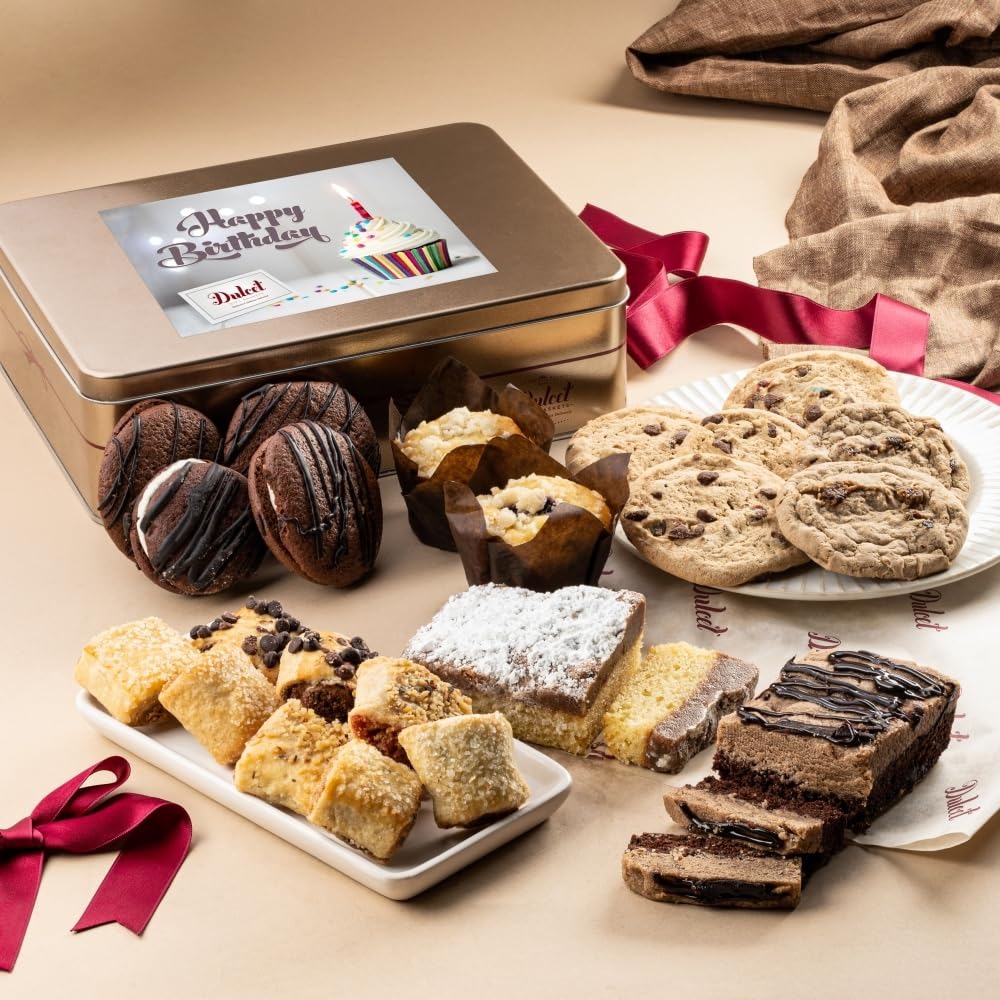
Item Name: Happy Birthday Food Gifts, Gourmet Birthday Gift Baskets for Women, Mom, Dad, Him, Her, Teens, College Student, Co-workers By Dulcet Gift Baskets
Bullet Point 1: GOURMET FRESHNESS: Dulcet Gift Baskets takes the utmost care to ensure our customers great tasting freshly baked goods.
Bullet Point 2: DULCET GIFT BASKETS vs. OTHER GIFT BASKETS: You don't want your friend, family member, or loved one to receive melted chocalates, crushed food, old and stale food. This is what happens with many other gift baskets that aren't properly stored or preserved. All Dulcet Gift Baskets are kept in our facility in cold storage units until shipped. Let your loved one taste and smell the love with freshly preserved gourmet baked foods.
Bullet Point 3: HAPPY BIRTHDAY FOOD GIFTS - UNIQUE SELECTION OF FRESH PASTRIES: Each tin comes with a carefully selected assortment of our most delicious pastries. Package includes; 4 Mini Chocolate Whoopie Pies, 2 3oz Blueberry Muffins, 6 Cookies – Flavors include: Chocolate Chip and Oatmeal Raisin, 1 Chocolate Crumb Cake, 1 Old Fashioned Crumb Cake, and 1/2 Lb. Assorted Rugelah - Flavors include: Chocolate Chip, Cinnamon Sugar, Apricot and/or Raspberry.
Bullet Point 4: LUXURIOUS PACKAGING: Our assorted baked goods come in a stunning tin box that keeps them fresh for longer. The box has a stylish design, and it is ready to be gifted, impressing your friends and family with its elegance.
Bullet Point 5: GREAT BIRTHDAY GIFT: ideal Birthday Gift for all! A Dulcet gift basket is the perfect gift idea that will enlighten all. Whether it’s a gift for mom, a family gift, or a surprise best friends gift, this package is a heavenly indulgence that will delight them all! This classy birthday gift with its graceful “Happy Birthday” sticker will lift the spirits of your loved ones and will enlighten their special day.
Bullet Point 6: FRESHNESS: Our goal is to bring you the very best in quality and design. Each Dulcet pastry is individually wrapped to ensure the utmost freshness. All of our amazing pastries are Kosher- OU D Certified. We have the right to change Products and Flavors upon availability for equal valued products.
Bullet Point 7: SATISFACTION: We love our gift basket so much, and we’re sure you will feel the same. What are you waiting for? Buy us with confidence!
Product Description: Our Classic Crumb Cake and Cookies are packaged individually and come in a beautiful, deluxe tin box that keeps them fresh for longer. Its charming, rustic design completes this wonderful gift by adding a Happy Birthday Gift Message. The tin box is reusable, so you can use it to store your own yummy goodies!
Value: 1.0
Unit: Count

Price: 69.99